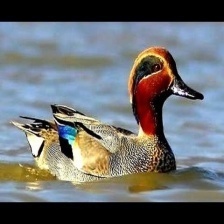
Species: TEAL DUCK
Scientific name: ANAS CRECCA
ImageNet parent category: drake